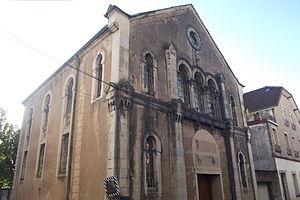
La synagogue de Vesoul (Haute-Saône, Franche-Comté)
Le patrimoine de Vesoul se compose d'une riche architecture, de zones naturelles classées et d'une culture locale spécifique. Vesoul a aussi également d'autres monuments et lieux qui font partie de l'histoire de la ville comme des jardins publics, des parcs, des places, des rues, des fontaines, des statues, des ponts…
L'Histoire des Juifs dans la Haute-Saône débute durant le Haut Moyen Âge. À cette époque, les juifs du Bailliage d'Amont sont principalement commerçants. Après la guerre franco-prussienne de 1870, le département accueille de nombreux Juifs qui ont fui l'Alsace. Au cours de la Seconde Guerre mondiale, la majorité des Juifs de Haute-Saône ont été déportés.